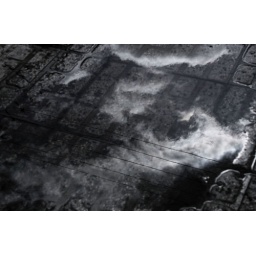
sky in water